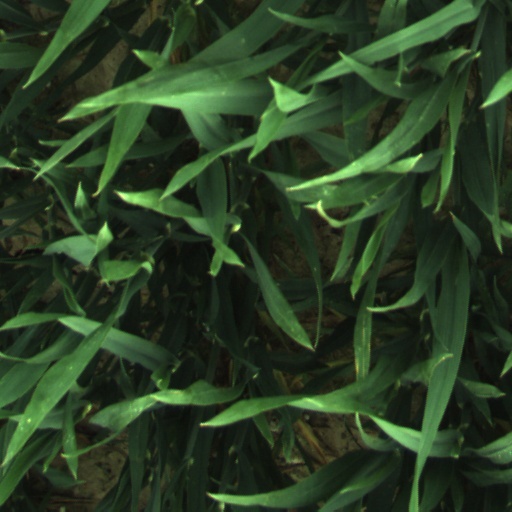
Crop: wheat